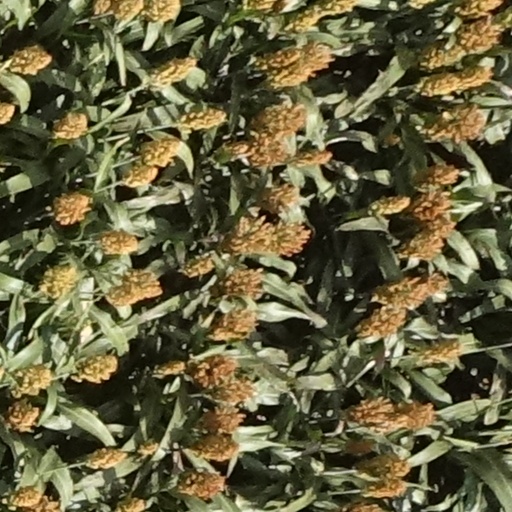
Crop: sorghum